1984 New York City Subway shooting

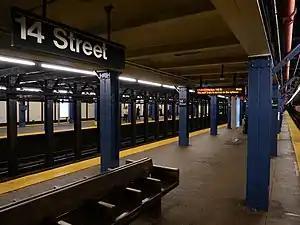
The 14th Street station in Manhattan, where Goetz boarded the subway before the shooting

On December 22, 1984, Bernhard Goetz shot four black youths on a New York City Subway train in Manhattan after they allegedly tried to rob him. All four victims survived, though one, Darrell Cabey, was paralyzed and suffered brain damage as a result of his injuries. Goetz fled to Bennington, Vermont, before surrendering to police nine days after the shooting. He was charged with attempted murder, assault, reckless endangerment, and several firearms offenses. A jury subsequently found Goetz guilty of one count of carrying an unlicensed firearm and acquitted him of the remaining charges. For the firearm offense, he served eight months of a one-year sentence. In 1996, Cabey obtained a $43 million civil judgment against Goetz after a civil jury ruled Goetz as liable, equivalent to $ million today.